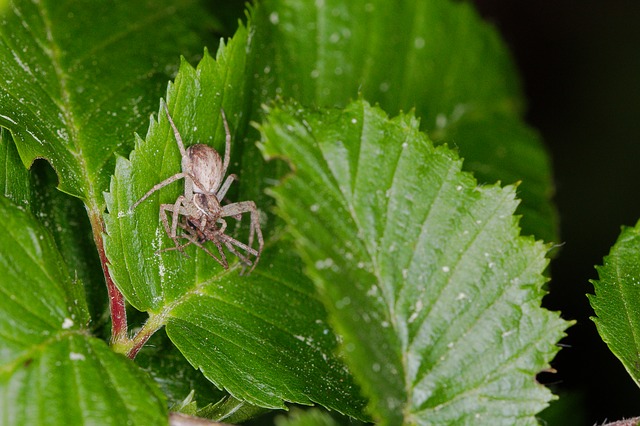
Label: ragno